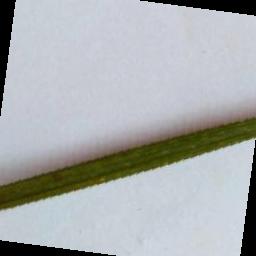
Label: Rice___Brown_Spot